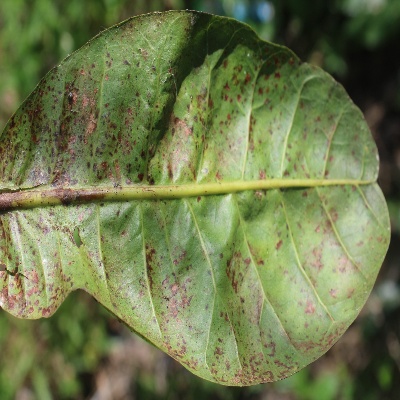
Crop: Cashew
Condition: anthracnose